301st Airlift Squadron

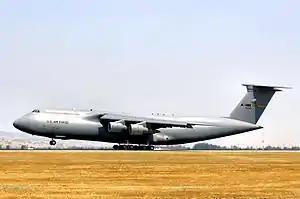
301st Airlift Squadron – C-5 Galaxy

The mission of the 301st Airlift Squadron is to train and provide qualified McDonnell Douglas C-17 Globemaster III aircrews to fly worldwide airlift missions and augment the active duty forces under readiness conditions up to and including full mobilization.